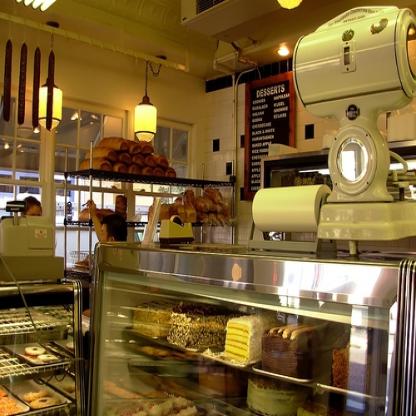
Scene: Indoor